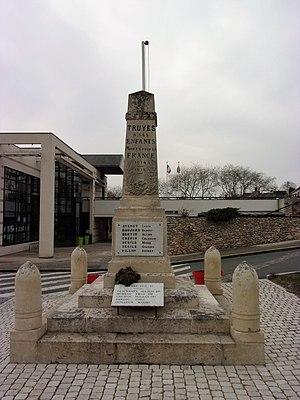
Le monument aux morts de TruyesRue du clocher. Coordonnées
Truyes est une commune française située dans le département d'Indre-et-Loire en région Centre-Val de Loire.